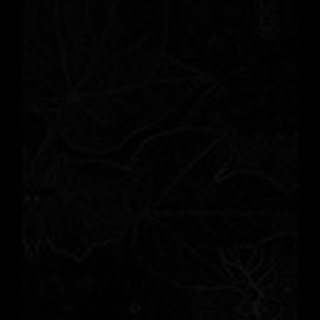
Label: healthy_cotton